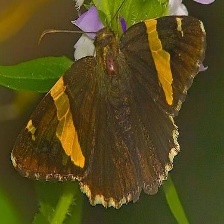
Species: GOLD BANDED